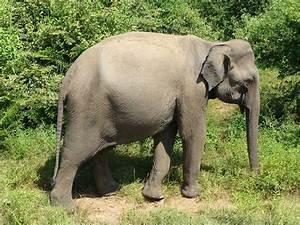
elephant